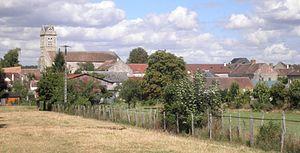
Ury, vue de la route d'Achères.
Ury est une commune française située dans le département de Seine-et-Marne, en région Île-de-France.